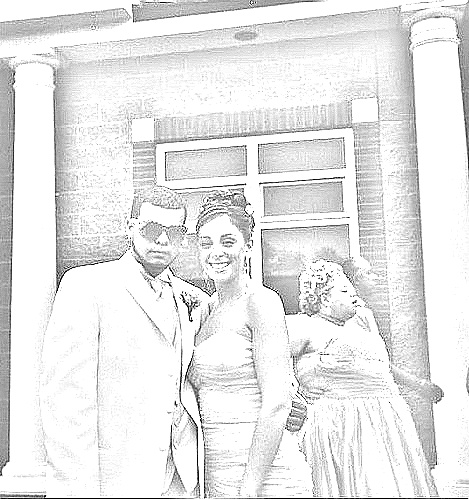
Portrait style: Sketch Portrait